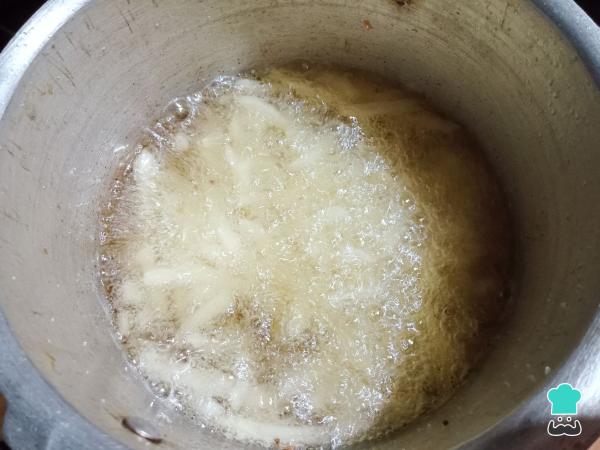
Para la guarnición de los tacos, en una cacerola profunda y de preferencia de material grueso, a fuego medio-alto calienta aceite vegetal limpio. Fríe las papas a la francesa moviendo de vez en cuando para evitar que se peguen.Truco: es preferible cambiar el aceite de fritura entre las milanesas y las papas, pues usualmente el pan molido suelta moronas que se queman, y estas podrían pegarse a las papas dejando un sabor amargo muy desagradable.